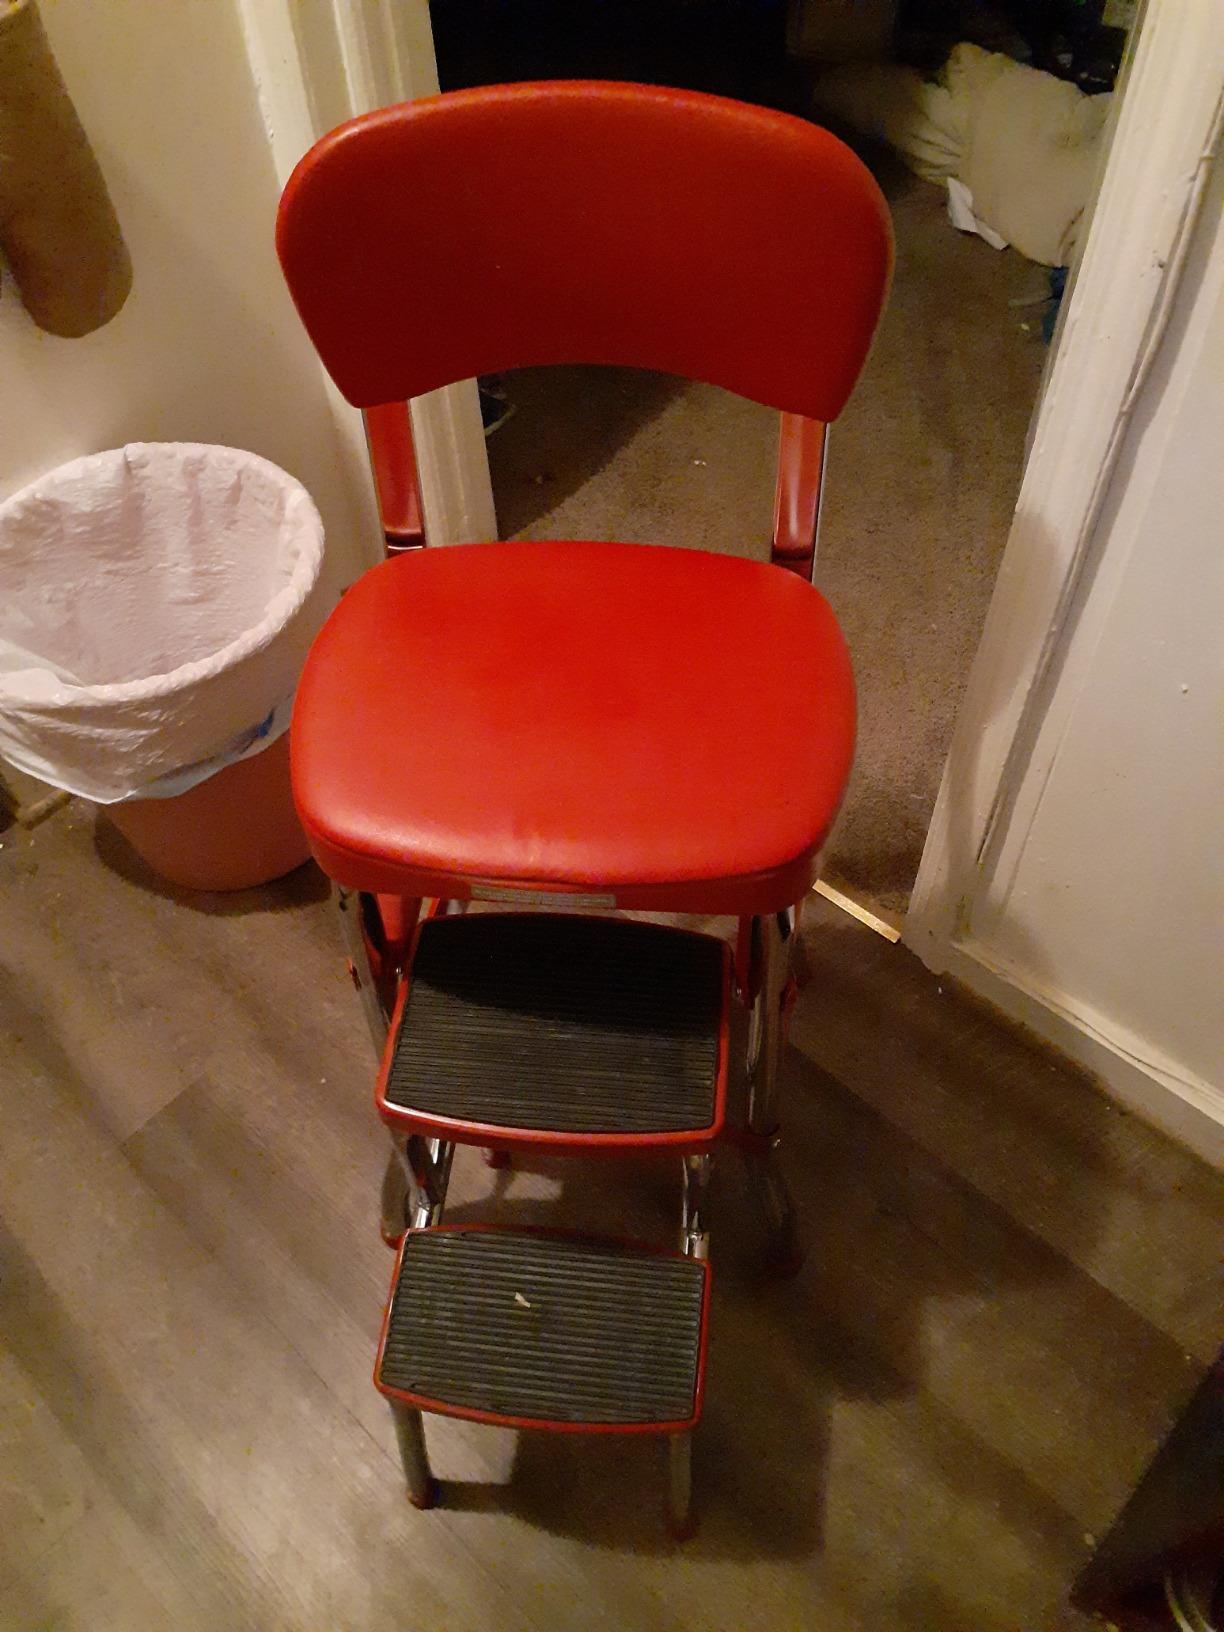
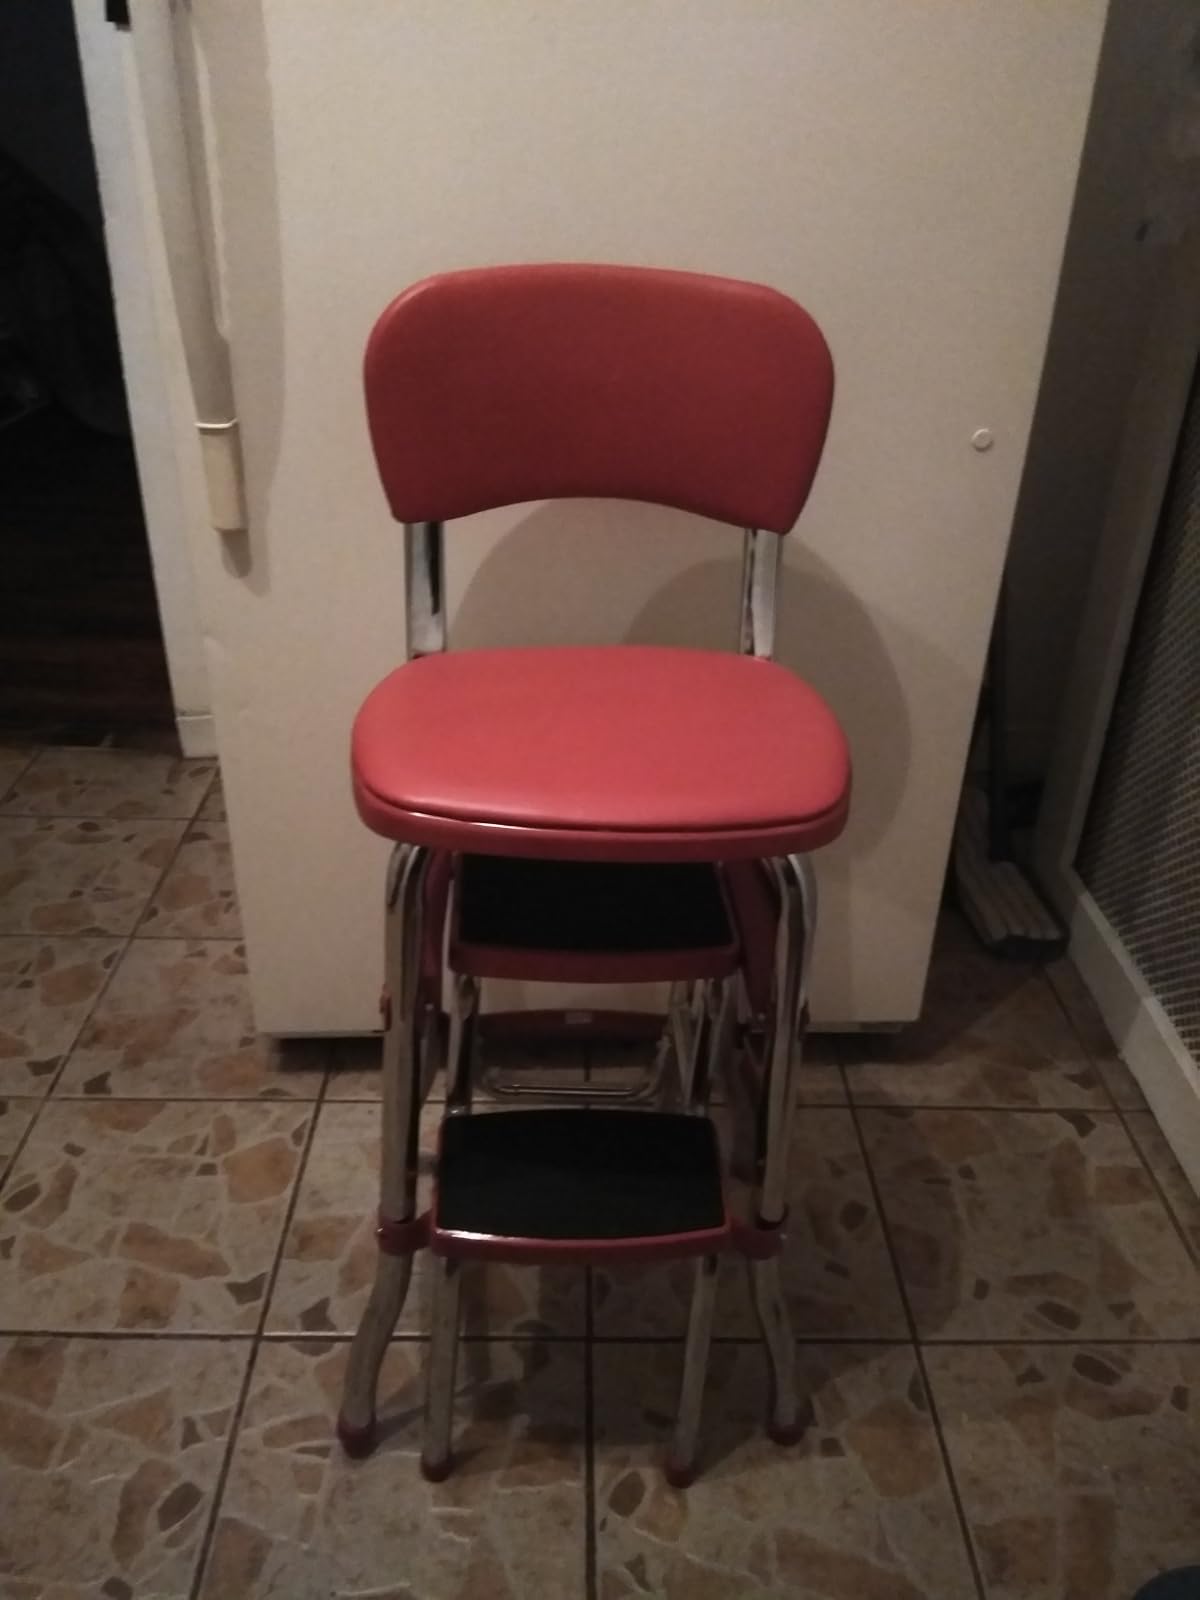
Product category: items_chair
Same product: yes